Constantinople

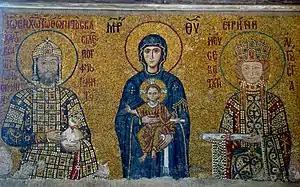
12th-century mosaic from the upper gallery of the Hagia Sophia, Constantinople. Emperor John II (1118–1143) is shown on the left, with the Virgin Mary and infant Jesus in the centre, and John's consort Empress Irene on the right.

While the city withstood a siege by the Sassanids and Avars in 626, Heraclius campaigned deep into Persian territory and briefly restored the "status quo" in 628, when the Persians surrendered all their conquests. However, further sieges followed the Arab conquests, first from 674 to 678 and then in 717 to 718. The Theodosian Walls kept the city impenetrable from the land, while a newly discovered incendiary substance known as Greek fire allowed the Byzantine navy to destroy the Arab fleets and keep the city supplied. In the second siege, the second ruler of Bulgaria, Khan Tervel, rendered decisive help. He was called "Saviour of Europe".